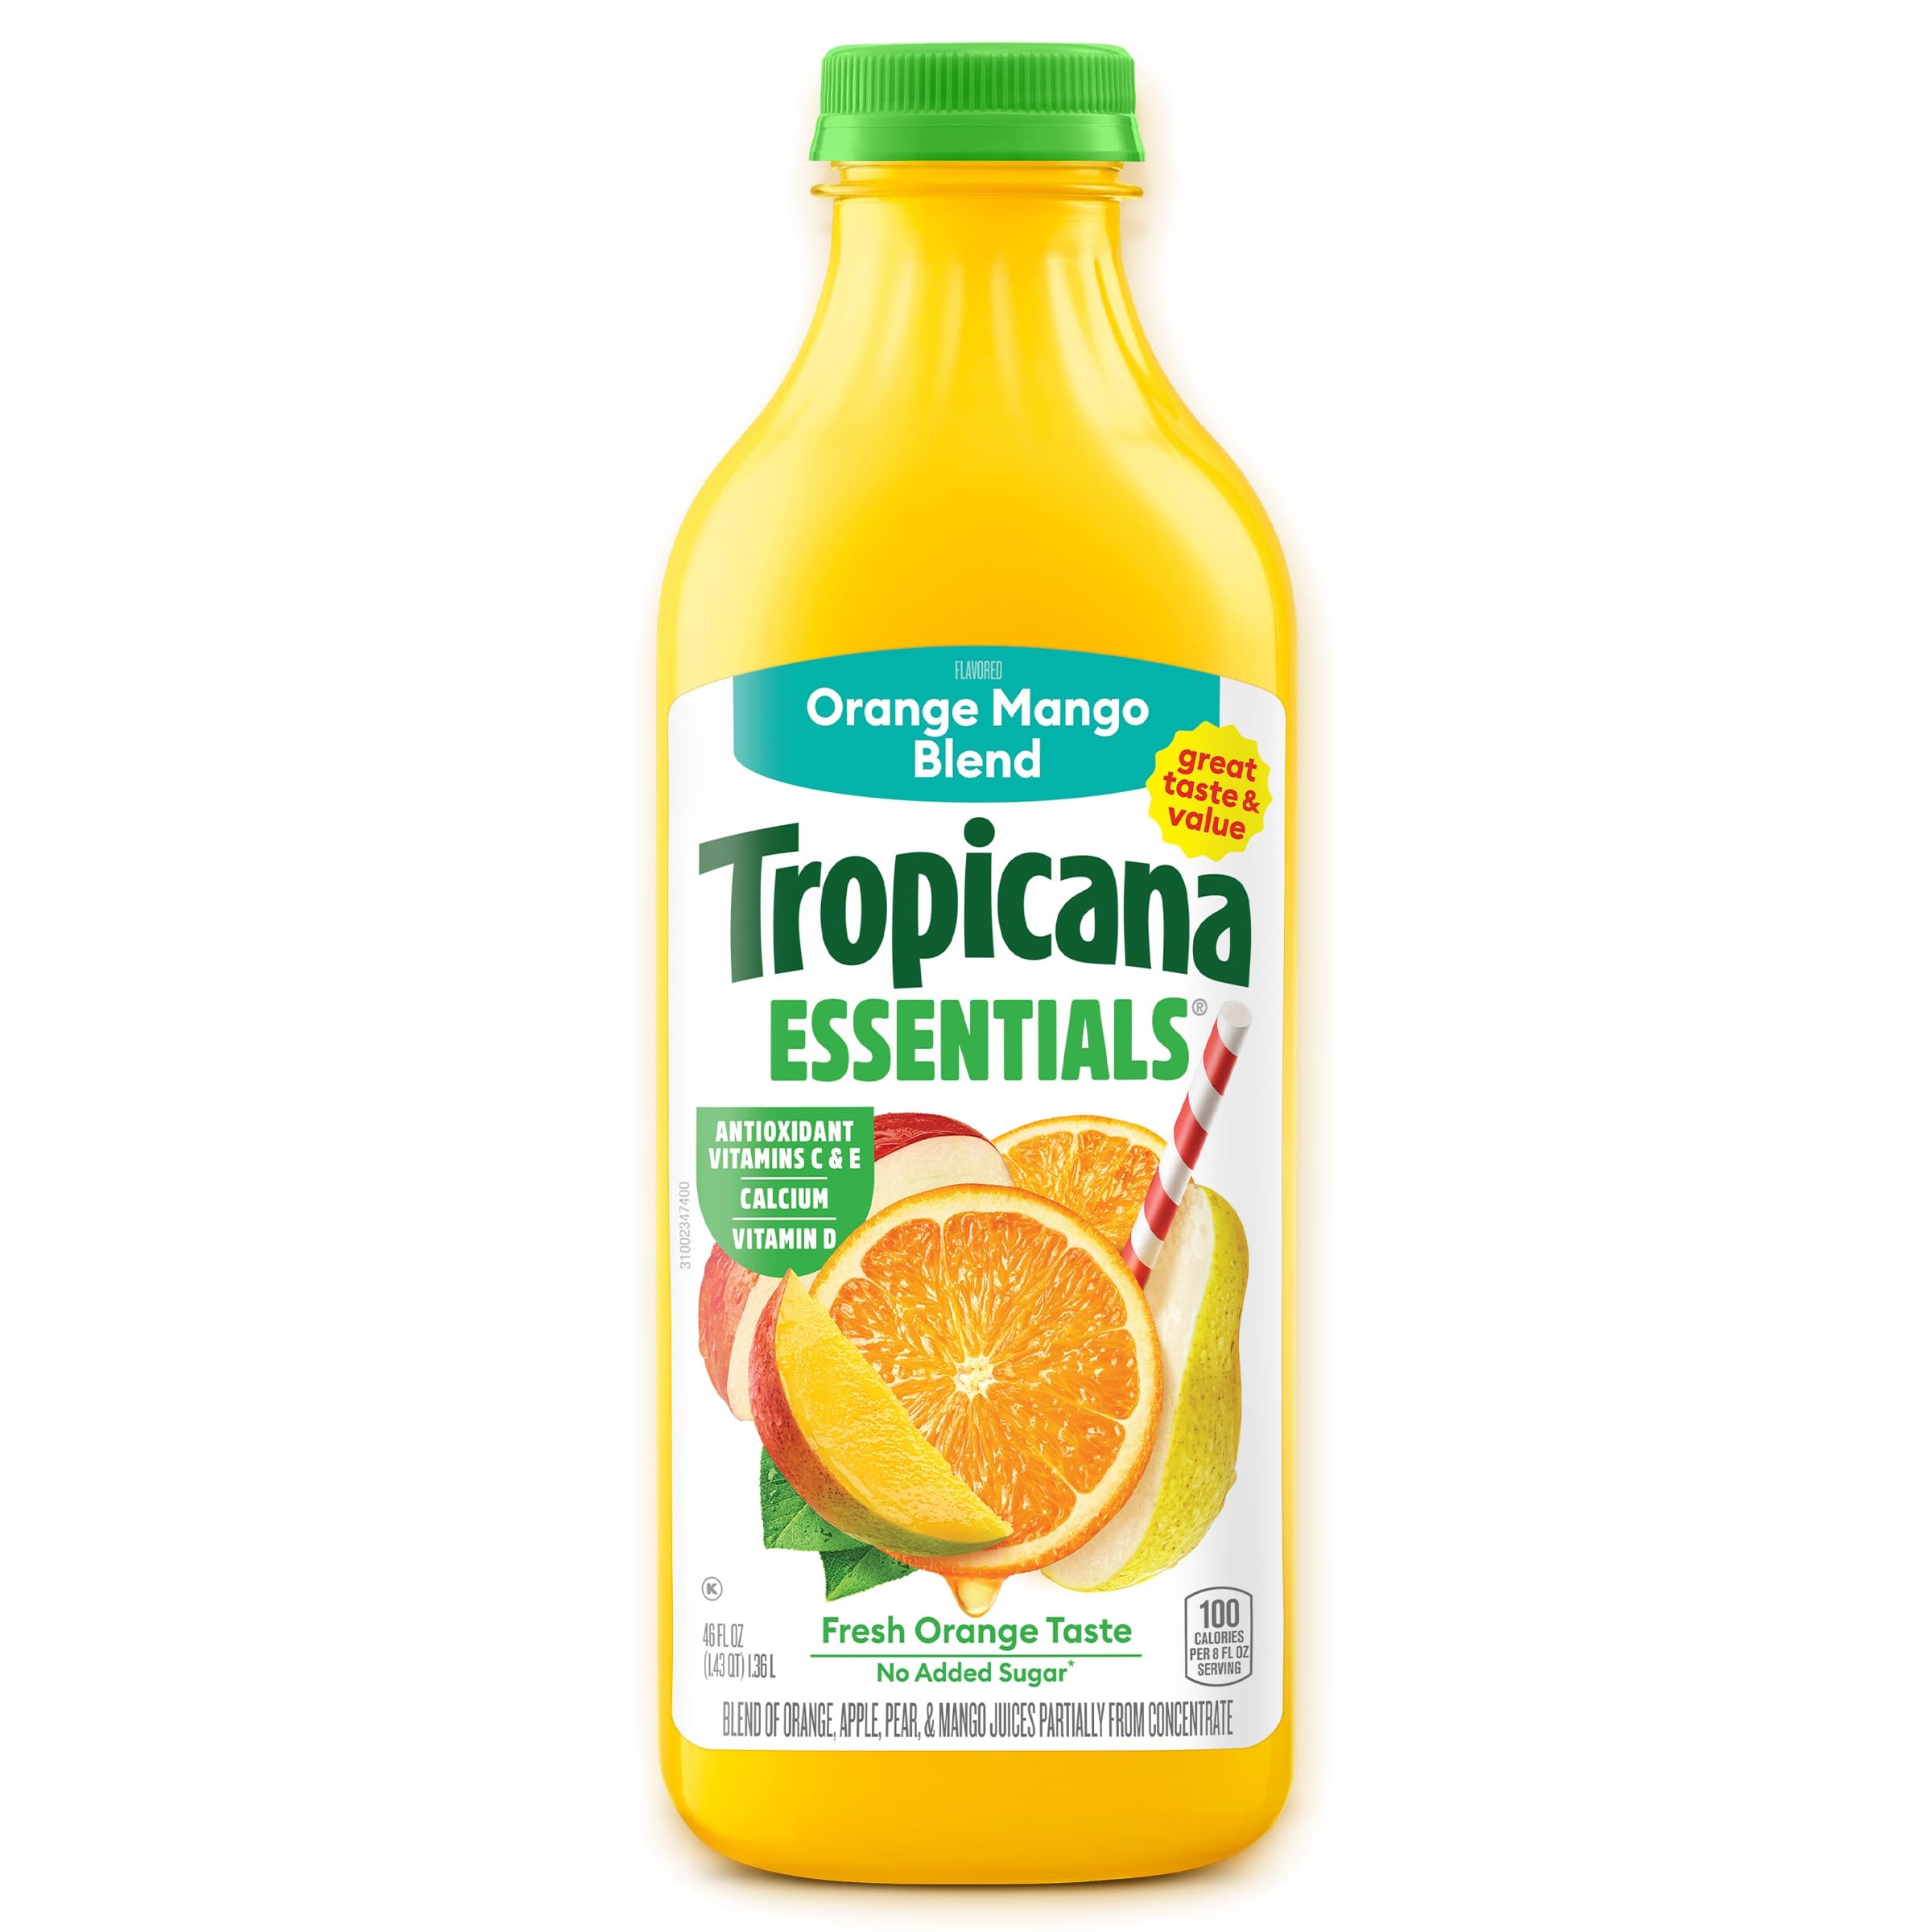
Item Name: Tropicana Essentials 100% Orange Mango Juice Blend, No Pulp, Calcium + Vitamins C, D, E, No Added Sugar, 46 fl oz bottle
Bullet Point 1: Great source of antioxidant Vitamins C, D & E and Calcium
Bullet Point 2: The classic breakfast drink that is easy to open, pour and store; great for making smoothies, popsicles, mocktails, mimosas and more
Bullet Point 3: Get a boost of Vitamin C with every sip to help support immune health and as much potassium as a banana and as much folate as a cup of strawberries
Bullet Point 4: No matter which great flavor you choose, you can count on a burst of brightness in every bottle - try all of Tropicana Essentials Orange Juice Blends including Orange Blend with No Pulp, Orange Blend with Some Pulp or Orange Mango Blend
Bullet Point 5: Start your day with the bright, refreshing taste of Tropicana Essentials! Made with real fruit and no added sugar or sweeteners, this classic breakfast drink is not only delicious but also packed with essential nutrients to support your health and wellness. With Tropicana, you can count on exceptional quality and bold, refreshing flavor in every bottle. Whether you're fueling your morning or brightening up your afternoon, Tropicana Essentials is here to help you savor life's little moments.
Bullet Point 6: For 70 years we've been making Tropicana orange juice with passion, bringing the taste you love and the nutrition you need all the way from the groves to the shelf, all year round
Value: 46.0
Unit: Fl Oz

Price: 3.48